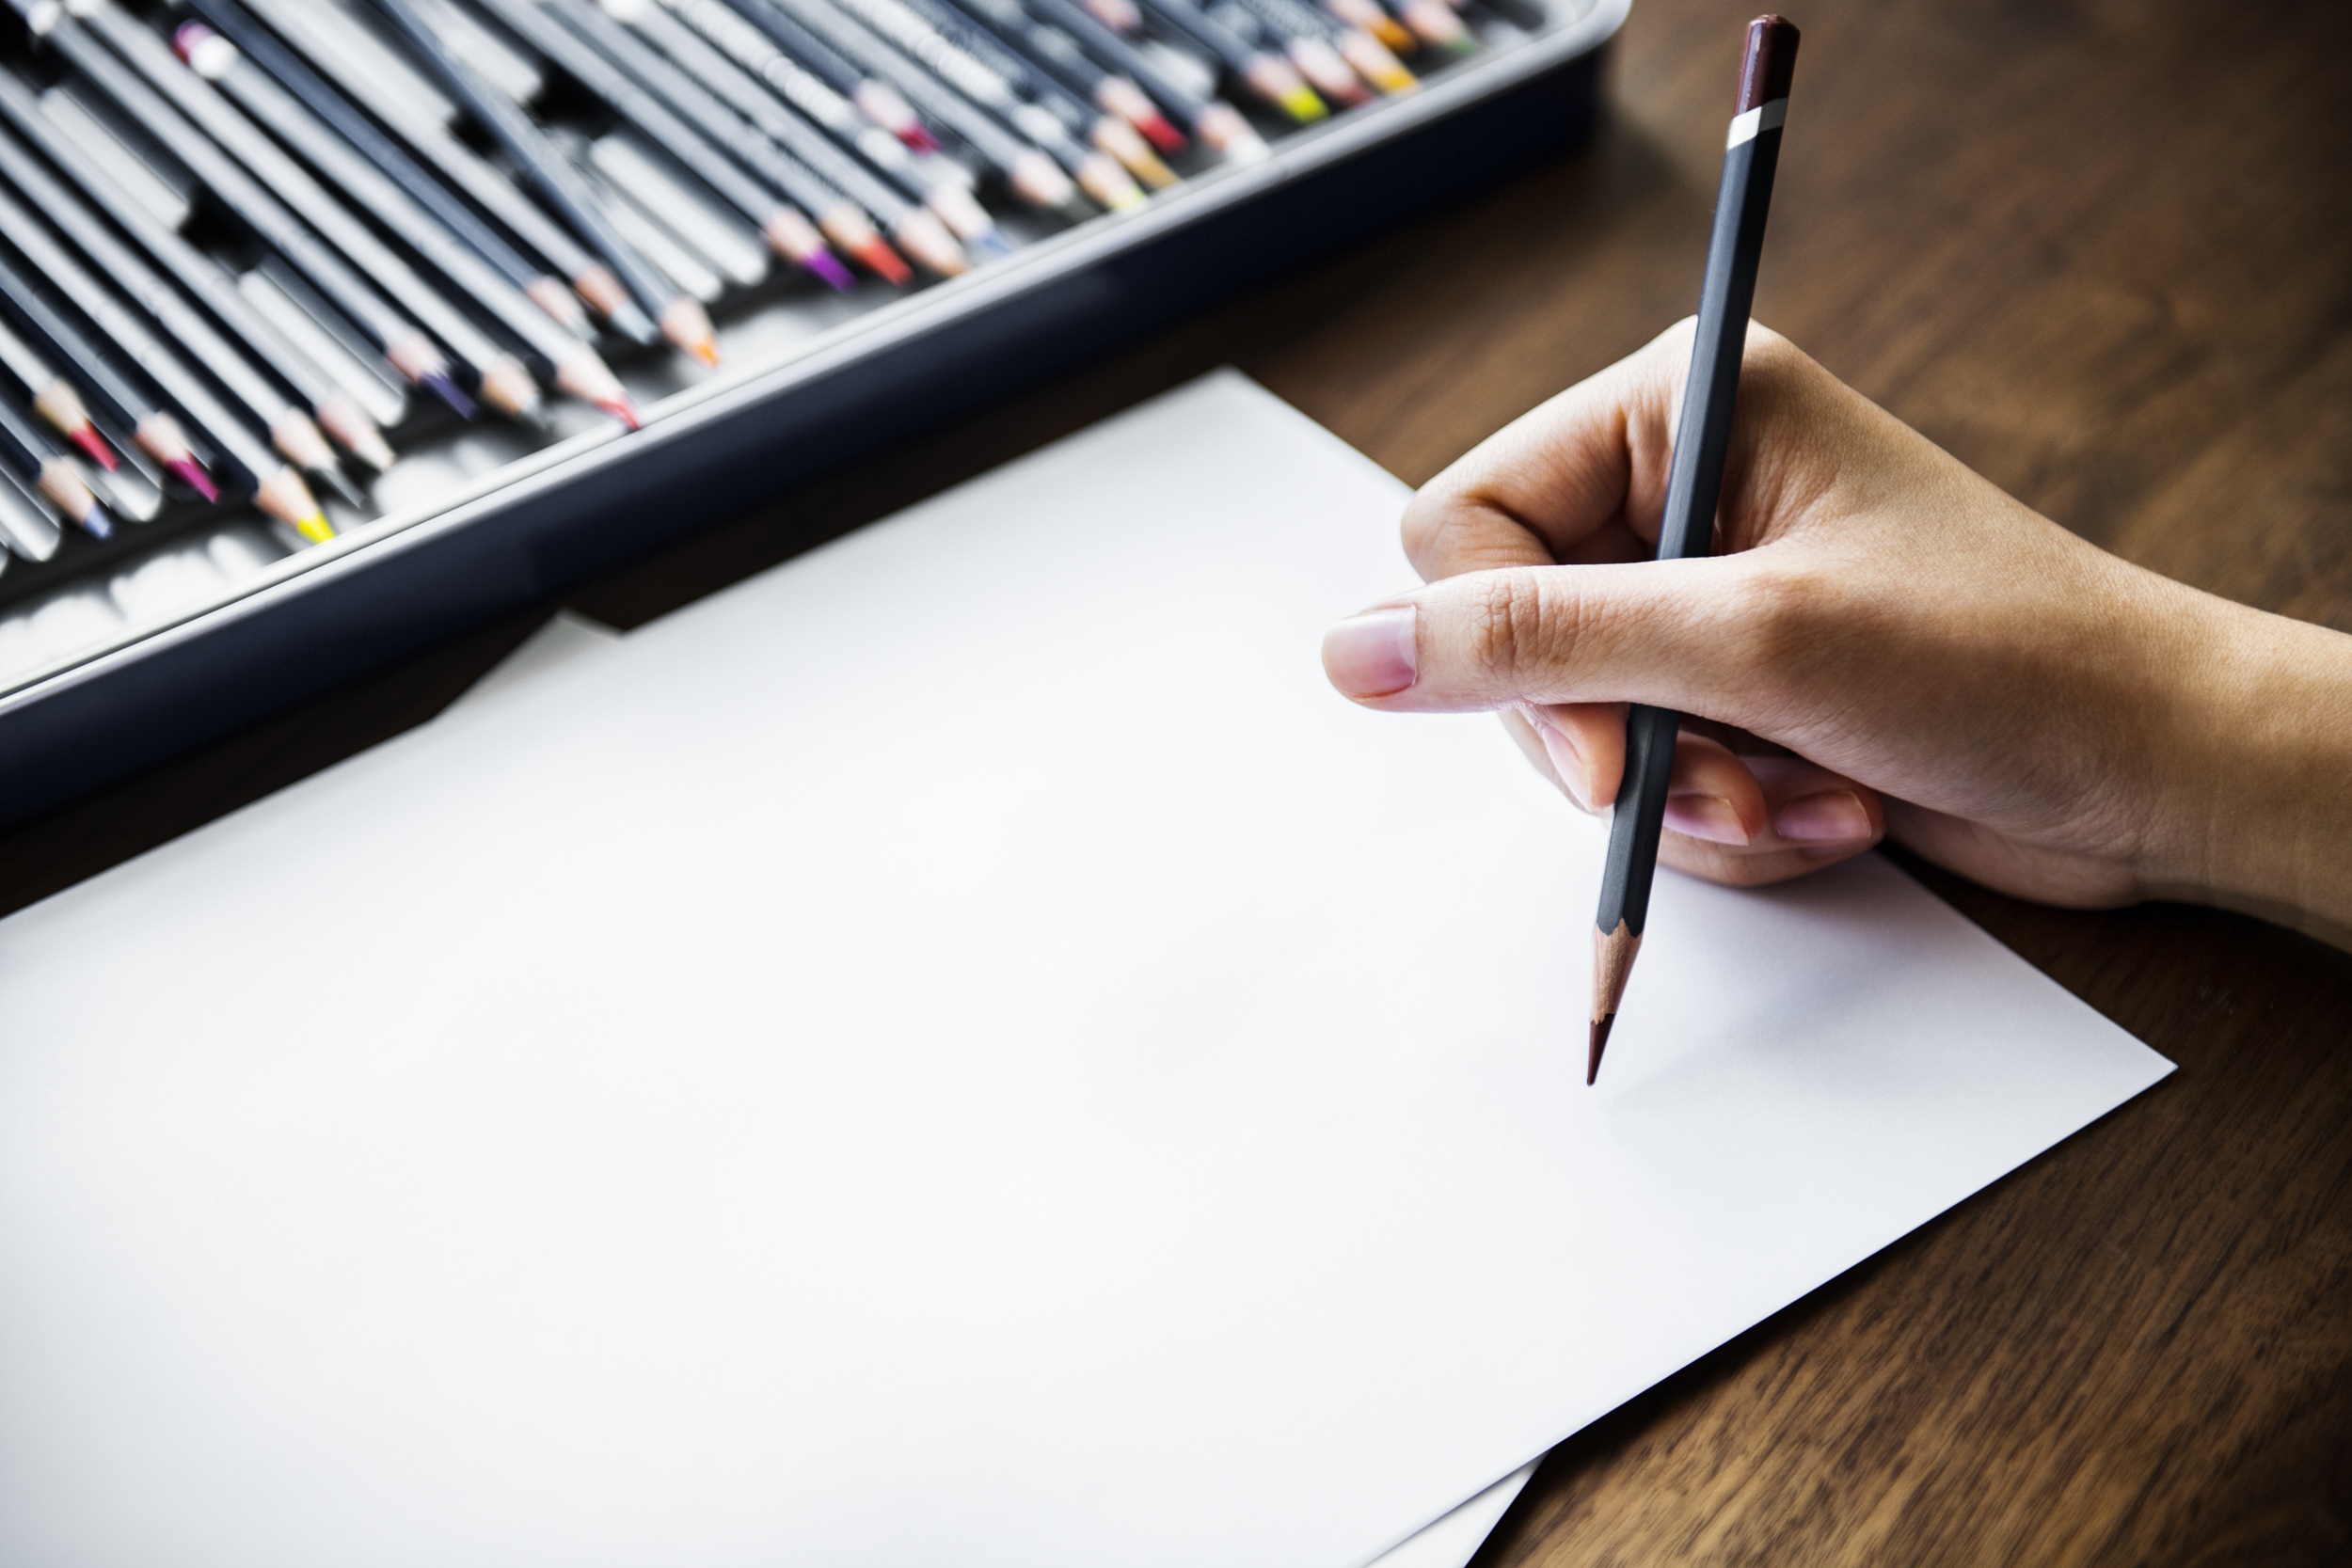
writing instrument accessory, writing, text, hand, font, drawing, handwriting, finger, design, calligraphy, sketch, writing implement, pen, paper, pencil, office supplies, illustration, art, graphic design, artwork